Najem Wali

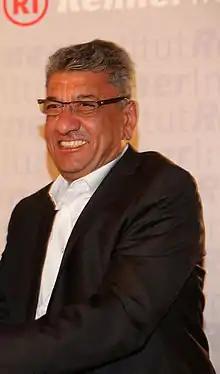
Najem Wali, Iraqi novelist and journalist, based in Germany

Najem Wali (born 1956) is an Iraqi novelist and journalist, based in Germany.